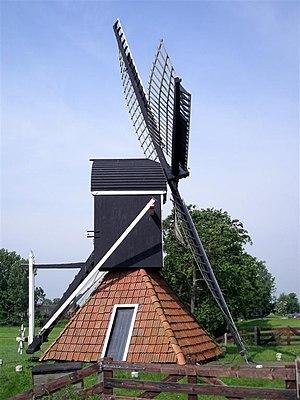
Cet article recense les moulins à vent de la province de Frise, aux Pays-Bas.